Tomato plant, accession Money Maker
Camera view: bottom (45 deg); turntable rotation: 180 degrees
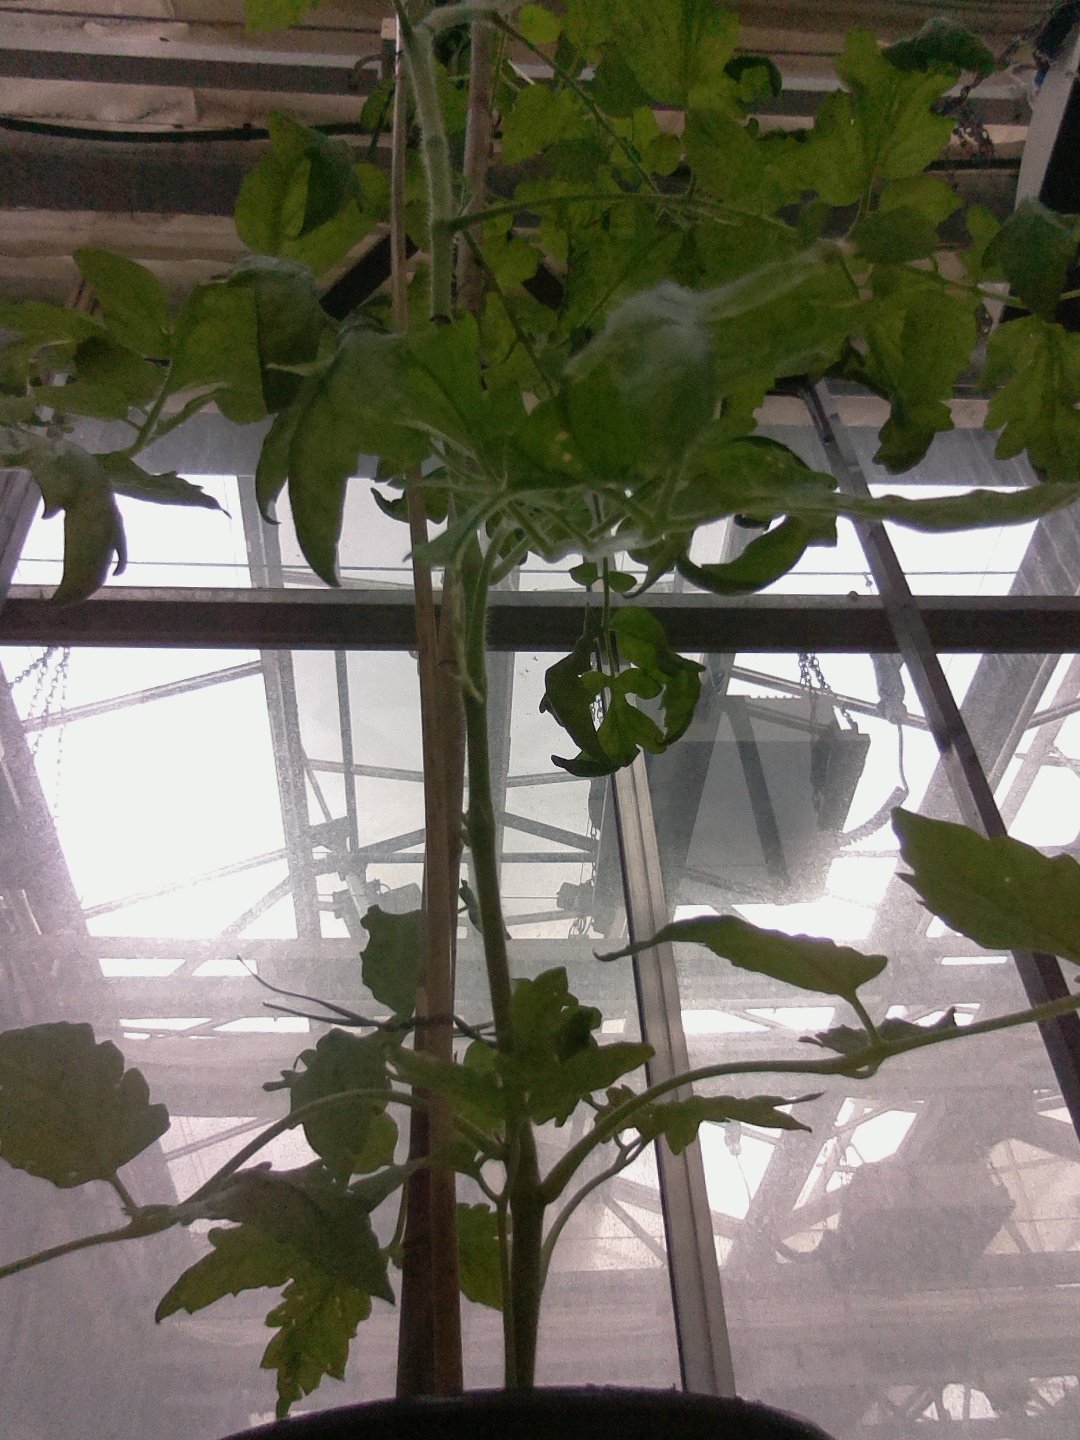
BBCH growth stage 70: Fruits at the main stem or branches visibles